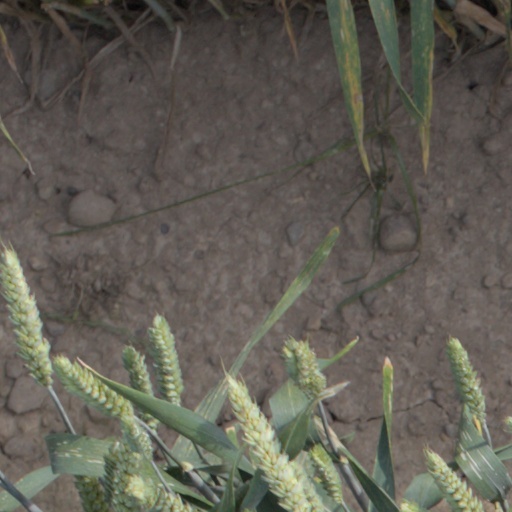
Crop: wheat